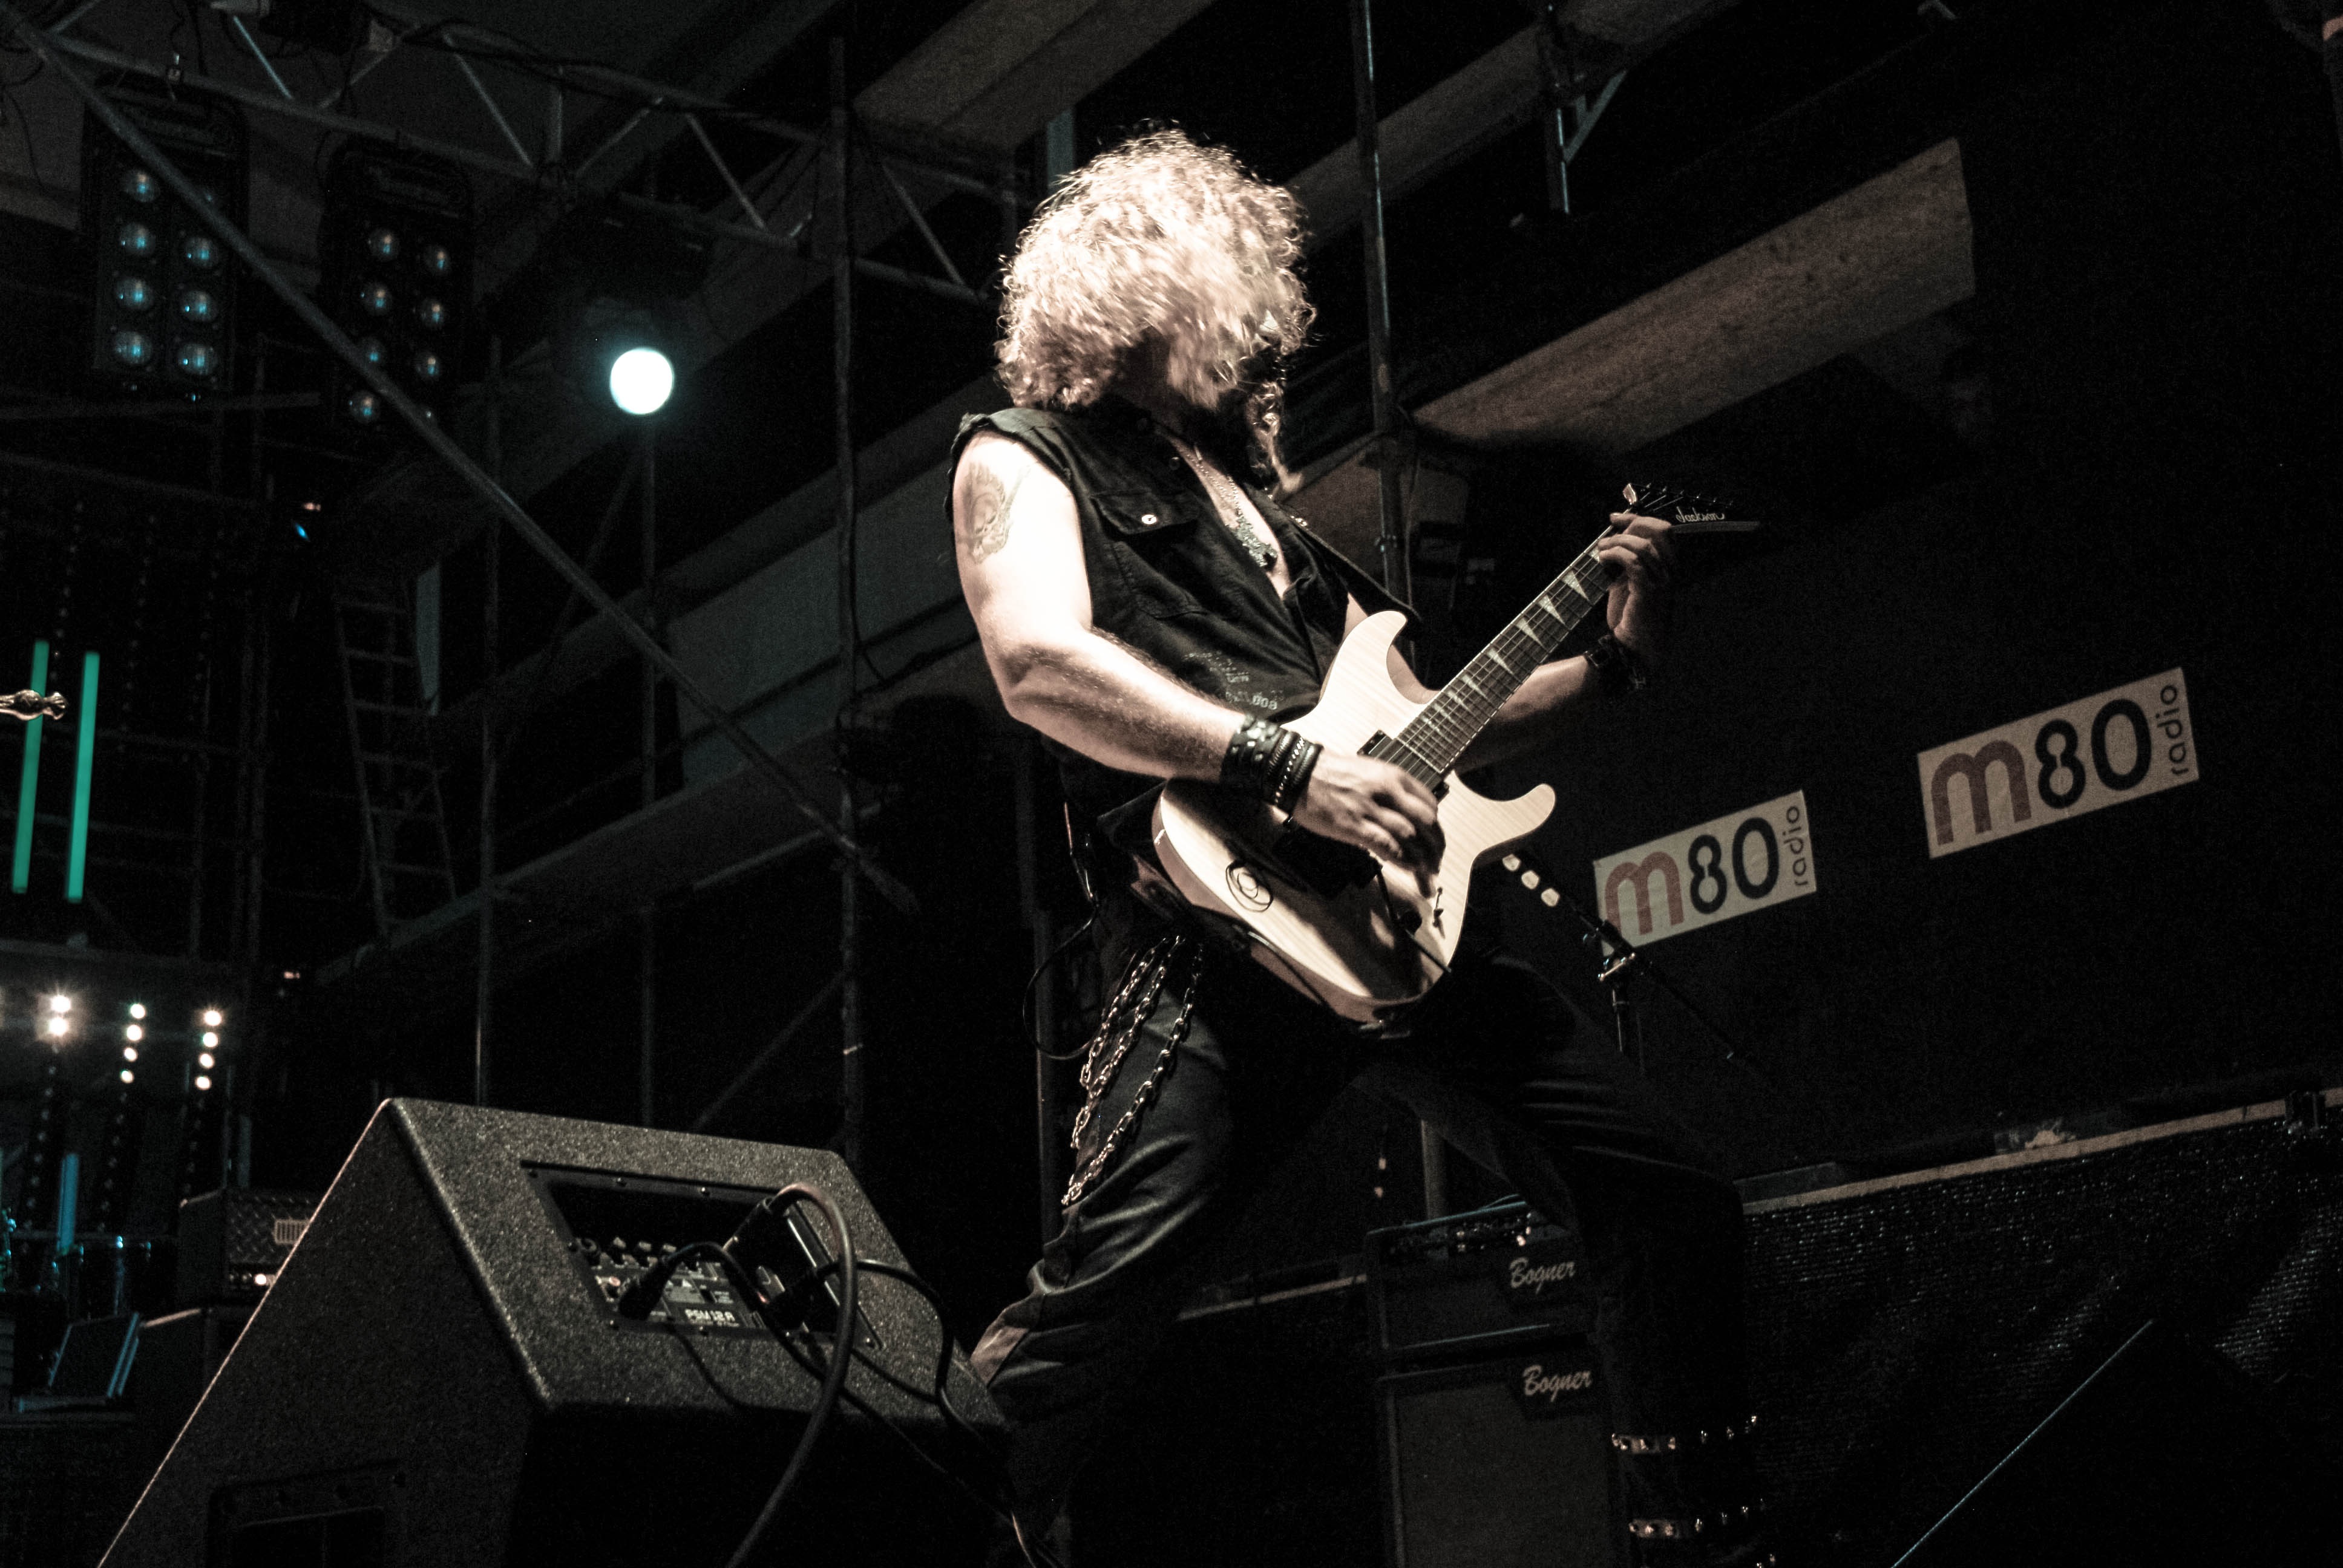
rock, music, guitar, concert, musician, black, performance art, stage, performance, bassist, singing, guitarist, drummer, entertainment, performing arts, singer songwriter, direct, rock concert, musical ensemble